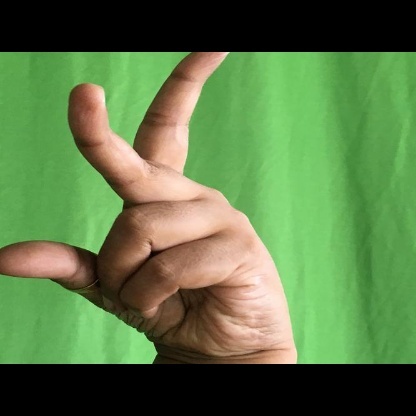
Mudra: Katrimukha